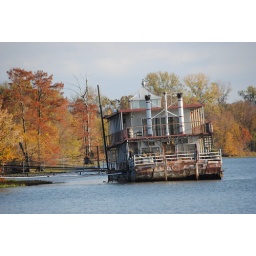
This old boat serves as someone's home just off Crystal Hill and Count Massie Rd. in Maumelle.